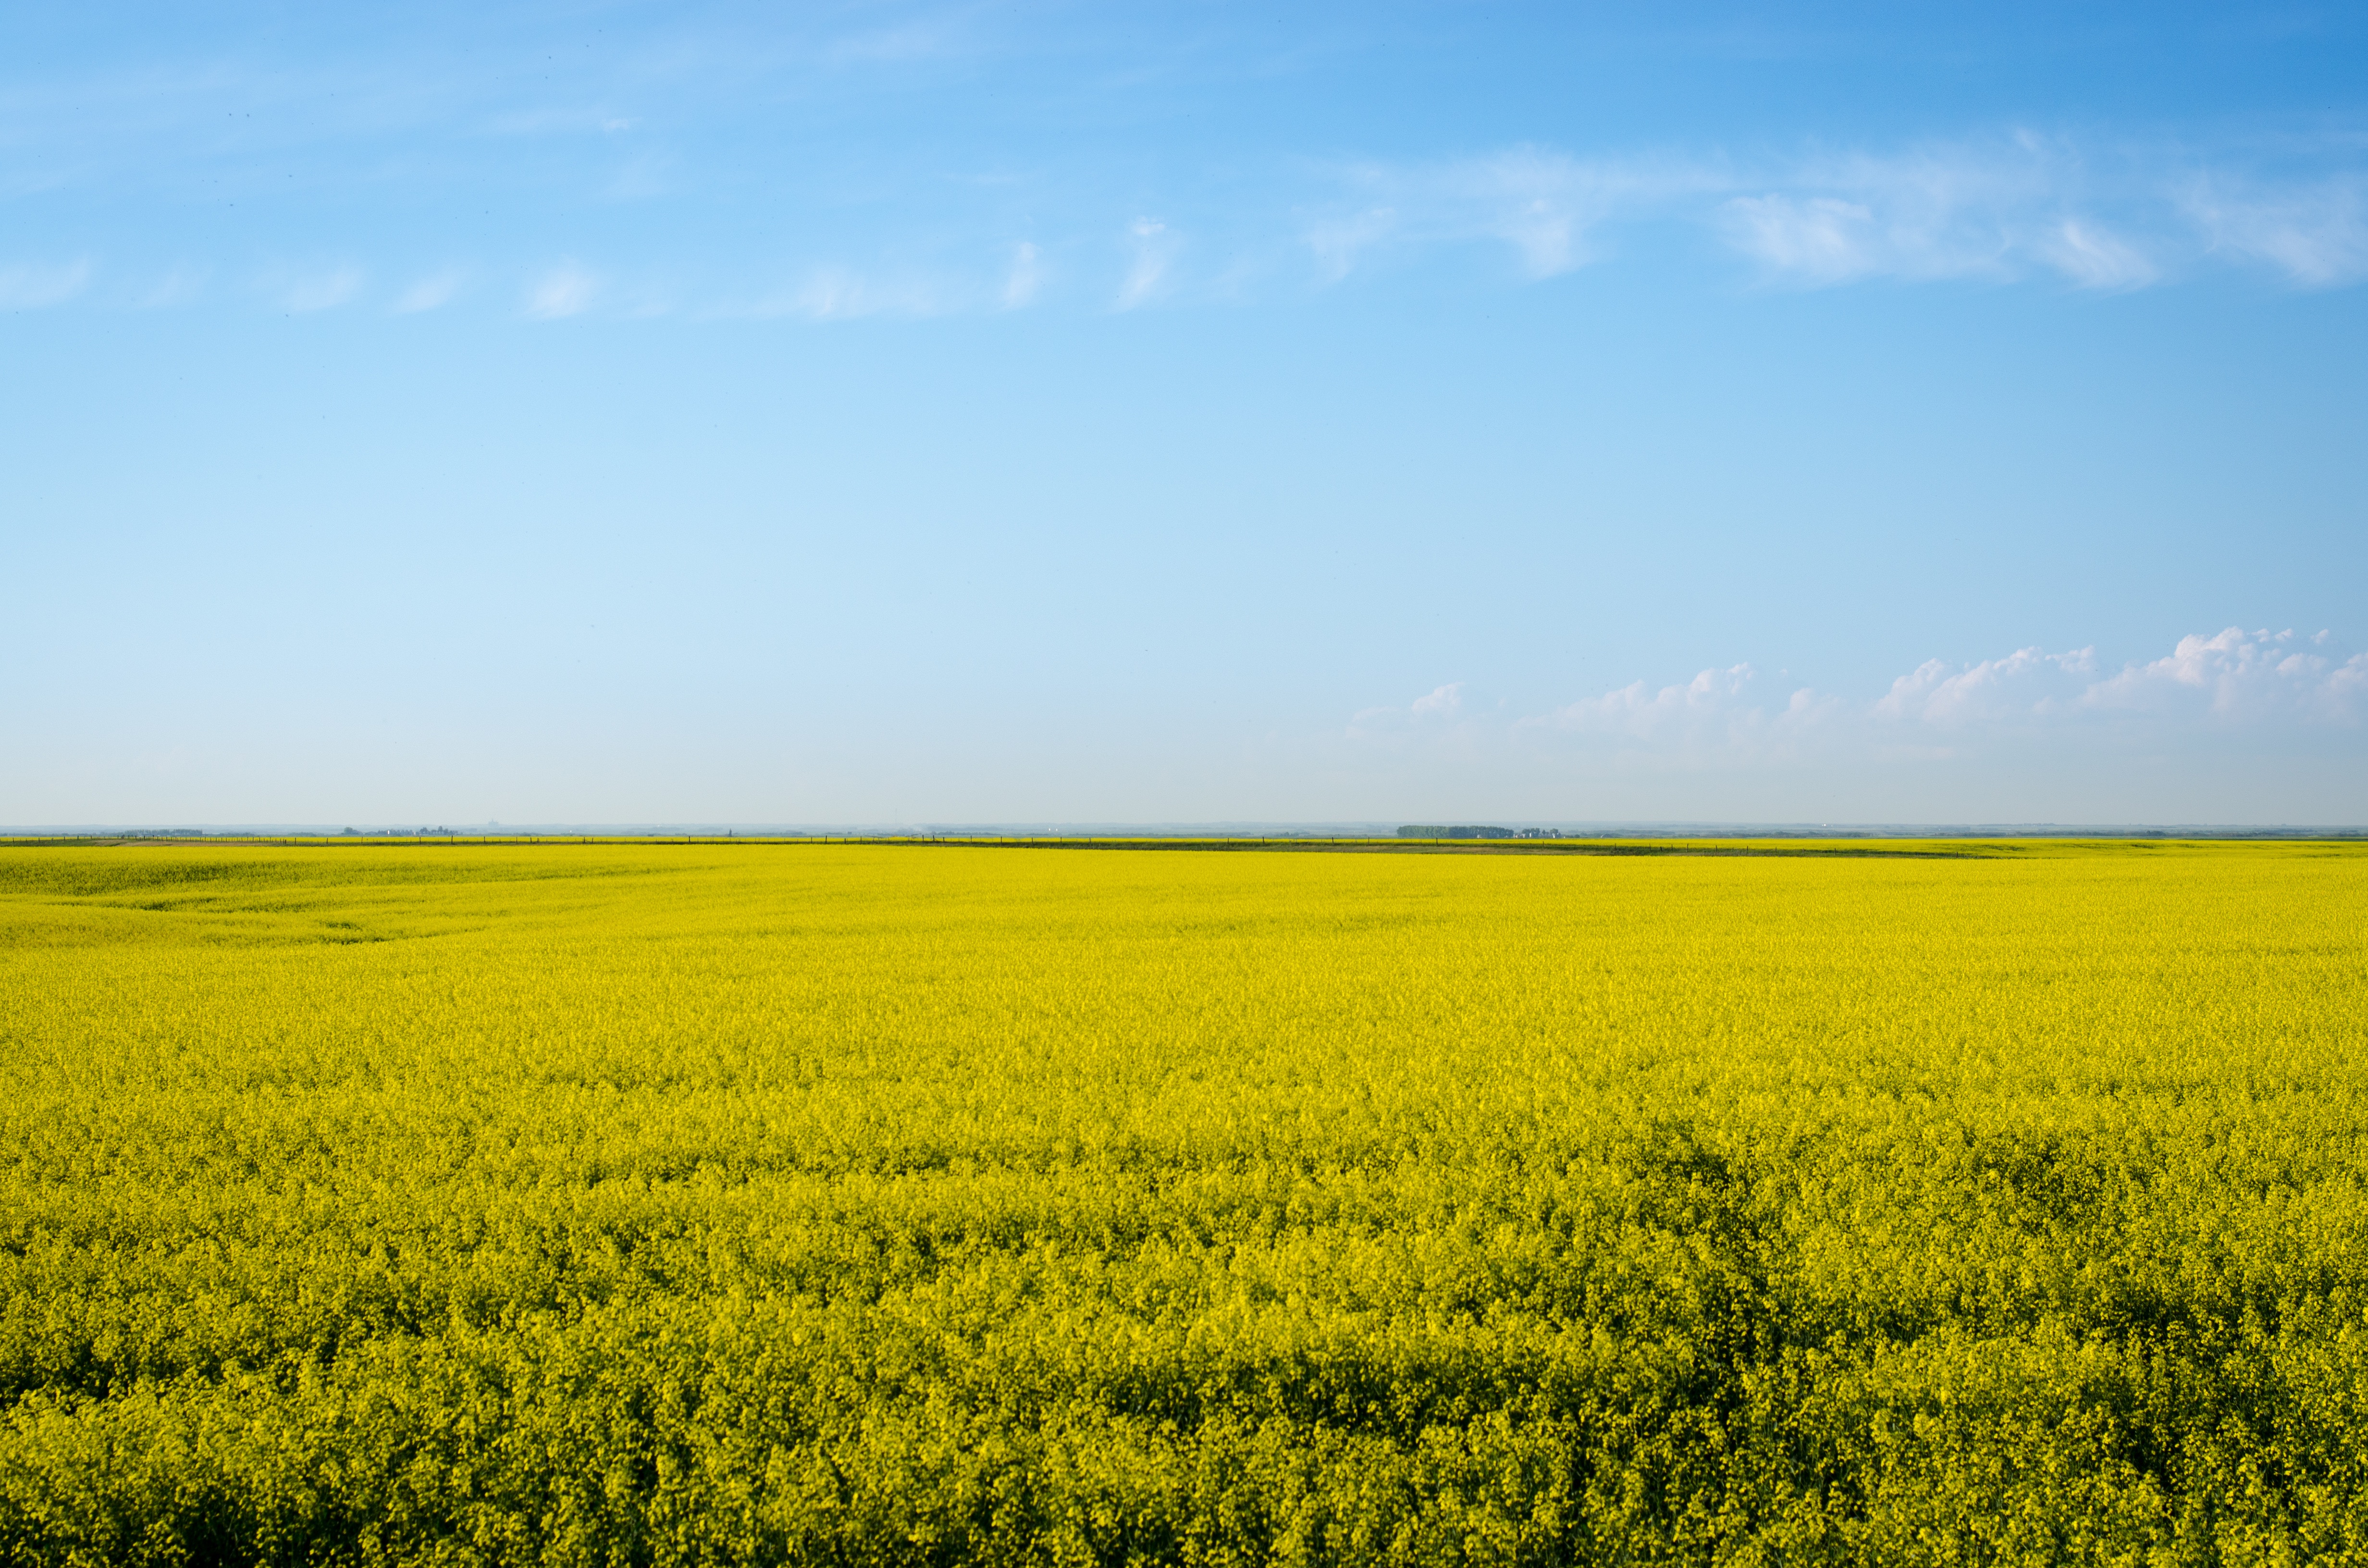
horizon, plant, field, meadow, prairie, flower, food, produce, vegetable, crop, agriculture, plain, rapeseed, grassland, canola, ecosystem, brassica, rural area, flowering plant, grass family, land plant, mustard plant, mustard and cabbage family, brassica rapa